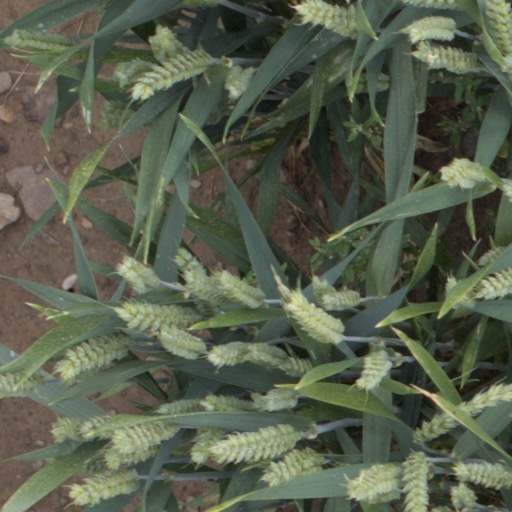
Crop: wheat